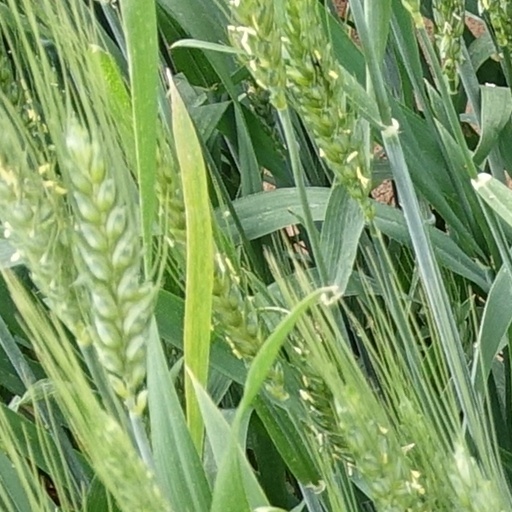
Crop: wheat